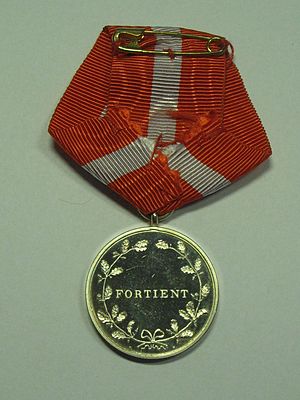
Hæderstegnet for god tjeneste ved Søetaten
Hæderstegnets bagside
Hæderstegn for god tjeneste ved Søetaten (Holmens hæderstegn) bagside
Hæderstegnet for god tjeneste ved Søetaten er et officielt dansk hæderstegn, der tildeles ansatte i Søværnet. Hæderstegnet blev indstiftet den 29. januar 1801 og hed oprindeligt Holmens Hæderstegn frem til 1843, en betegnelse som stadig finder anvendelse blandt de ansatte i Søværnet.